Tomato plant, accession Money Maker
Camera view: tilt-top (135 deg); turntable rotation: 90 degrees
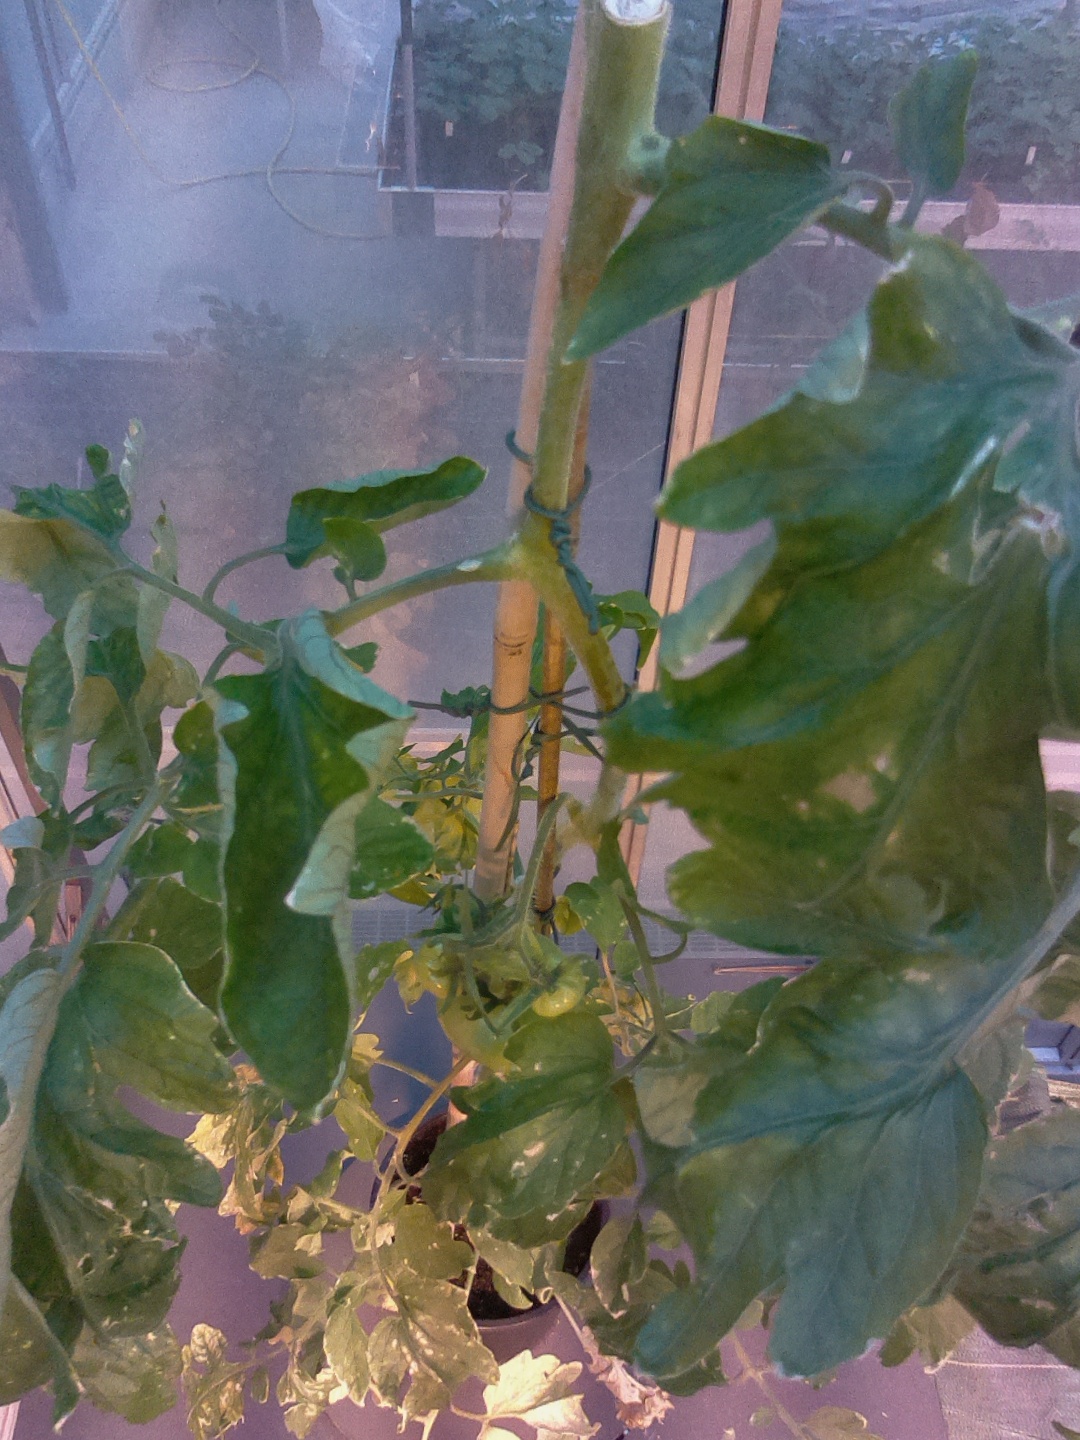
BBCH growth stage 77: 70%-80% of final fruit size